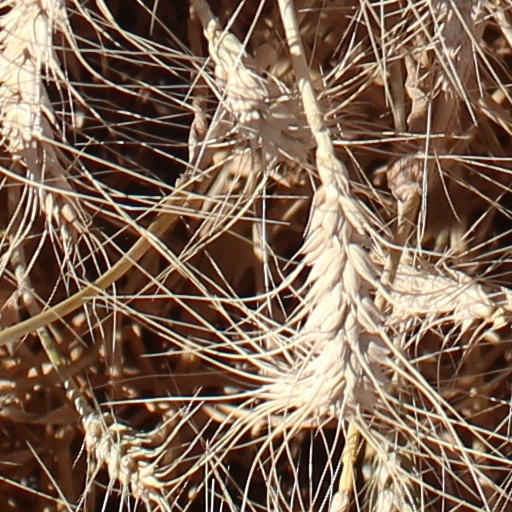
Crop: wheat